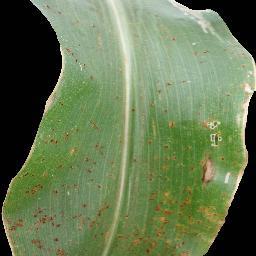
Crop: corn
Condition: (maize)_common_rust